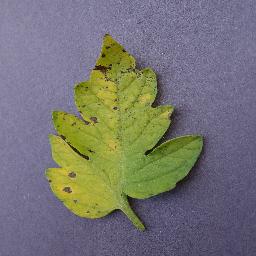
Label: Tomato___Septoria_leaf_spot